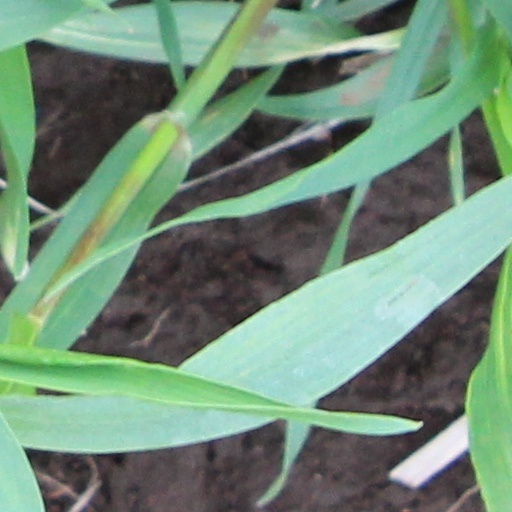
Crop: wheat